Ndian

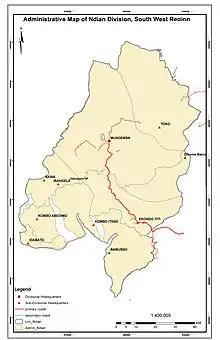
Administrative Map of Ndian division showing all the subdivisions

The department is divided administratively into 9 communes and in turn into villages.